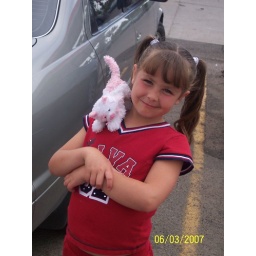
Megan has a cat in her shirt